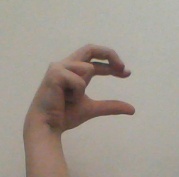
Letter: thal